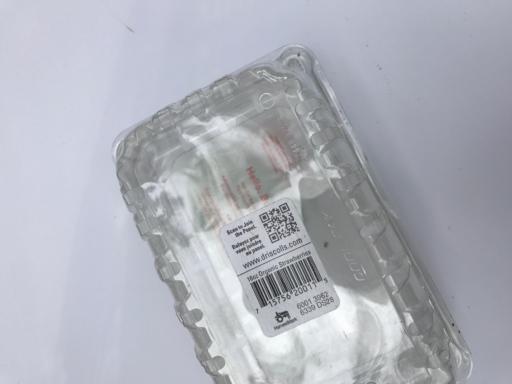
Waste category: plastic